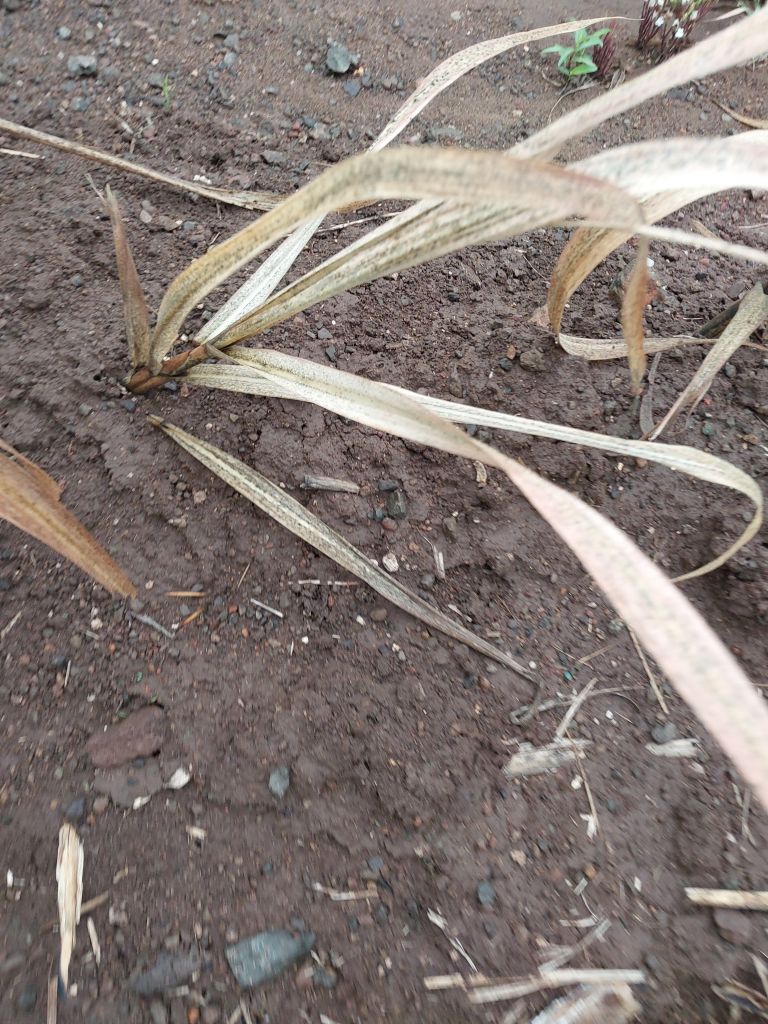
Label: Sett Rot